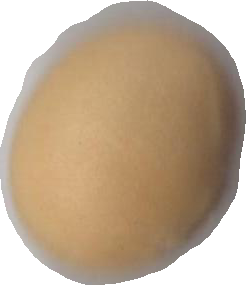
Variety: Dega